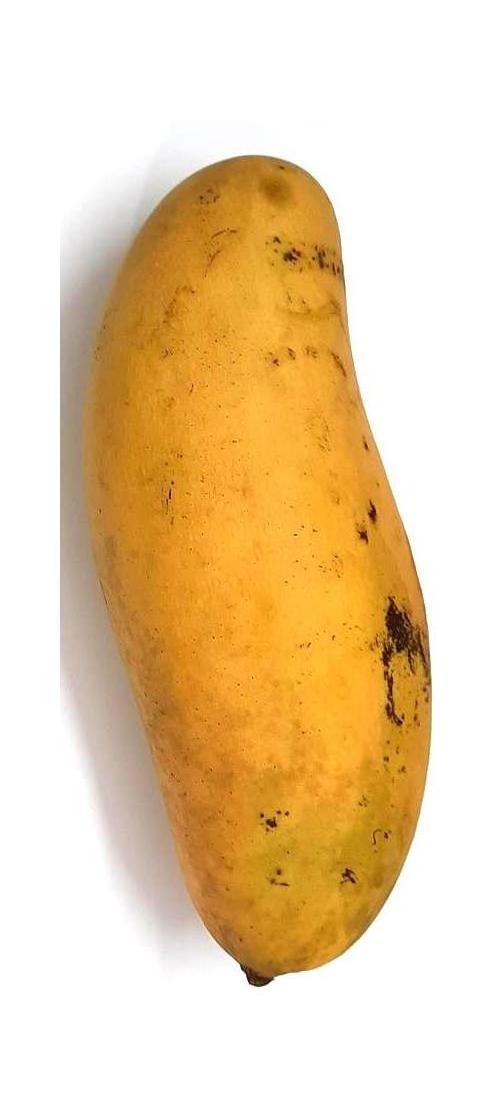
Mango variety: Banana Mango